Park Avenue Tower

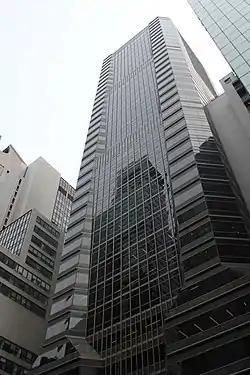

Park Avenue Tower (also 65 East 55th Street) is a building on Park Avenue, between 55th Street and 56th Street, in Midtown Manhattan, New York City. The office building developed by Park Tower Realty opened in 1986 and has a height of . Park Avenue Tower has 36 floors, which can be reached with seventeen elevators. Designed by Murphy/Jahn Architects in postmodern style, Park Avenue Tower is made of stone, steel and glass. The floor plan of the building is a square with flattened corners and the tower narrows as it increases in height. There is a pyramid-shaped structure on the roof of the building that is not visible from the street.